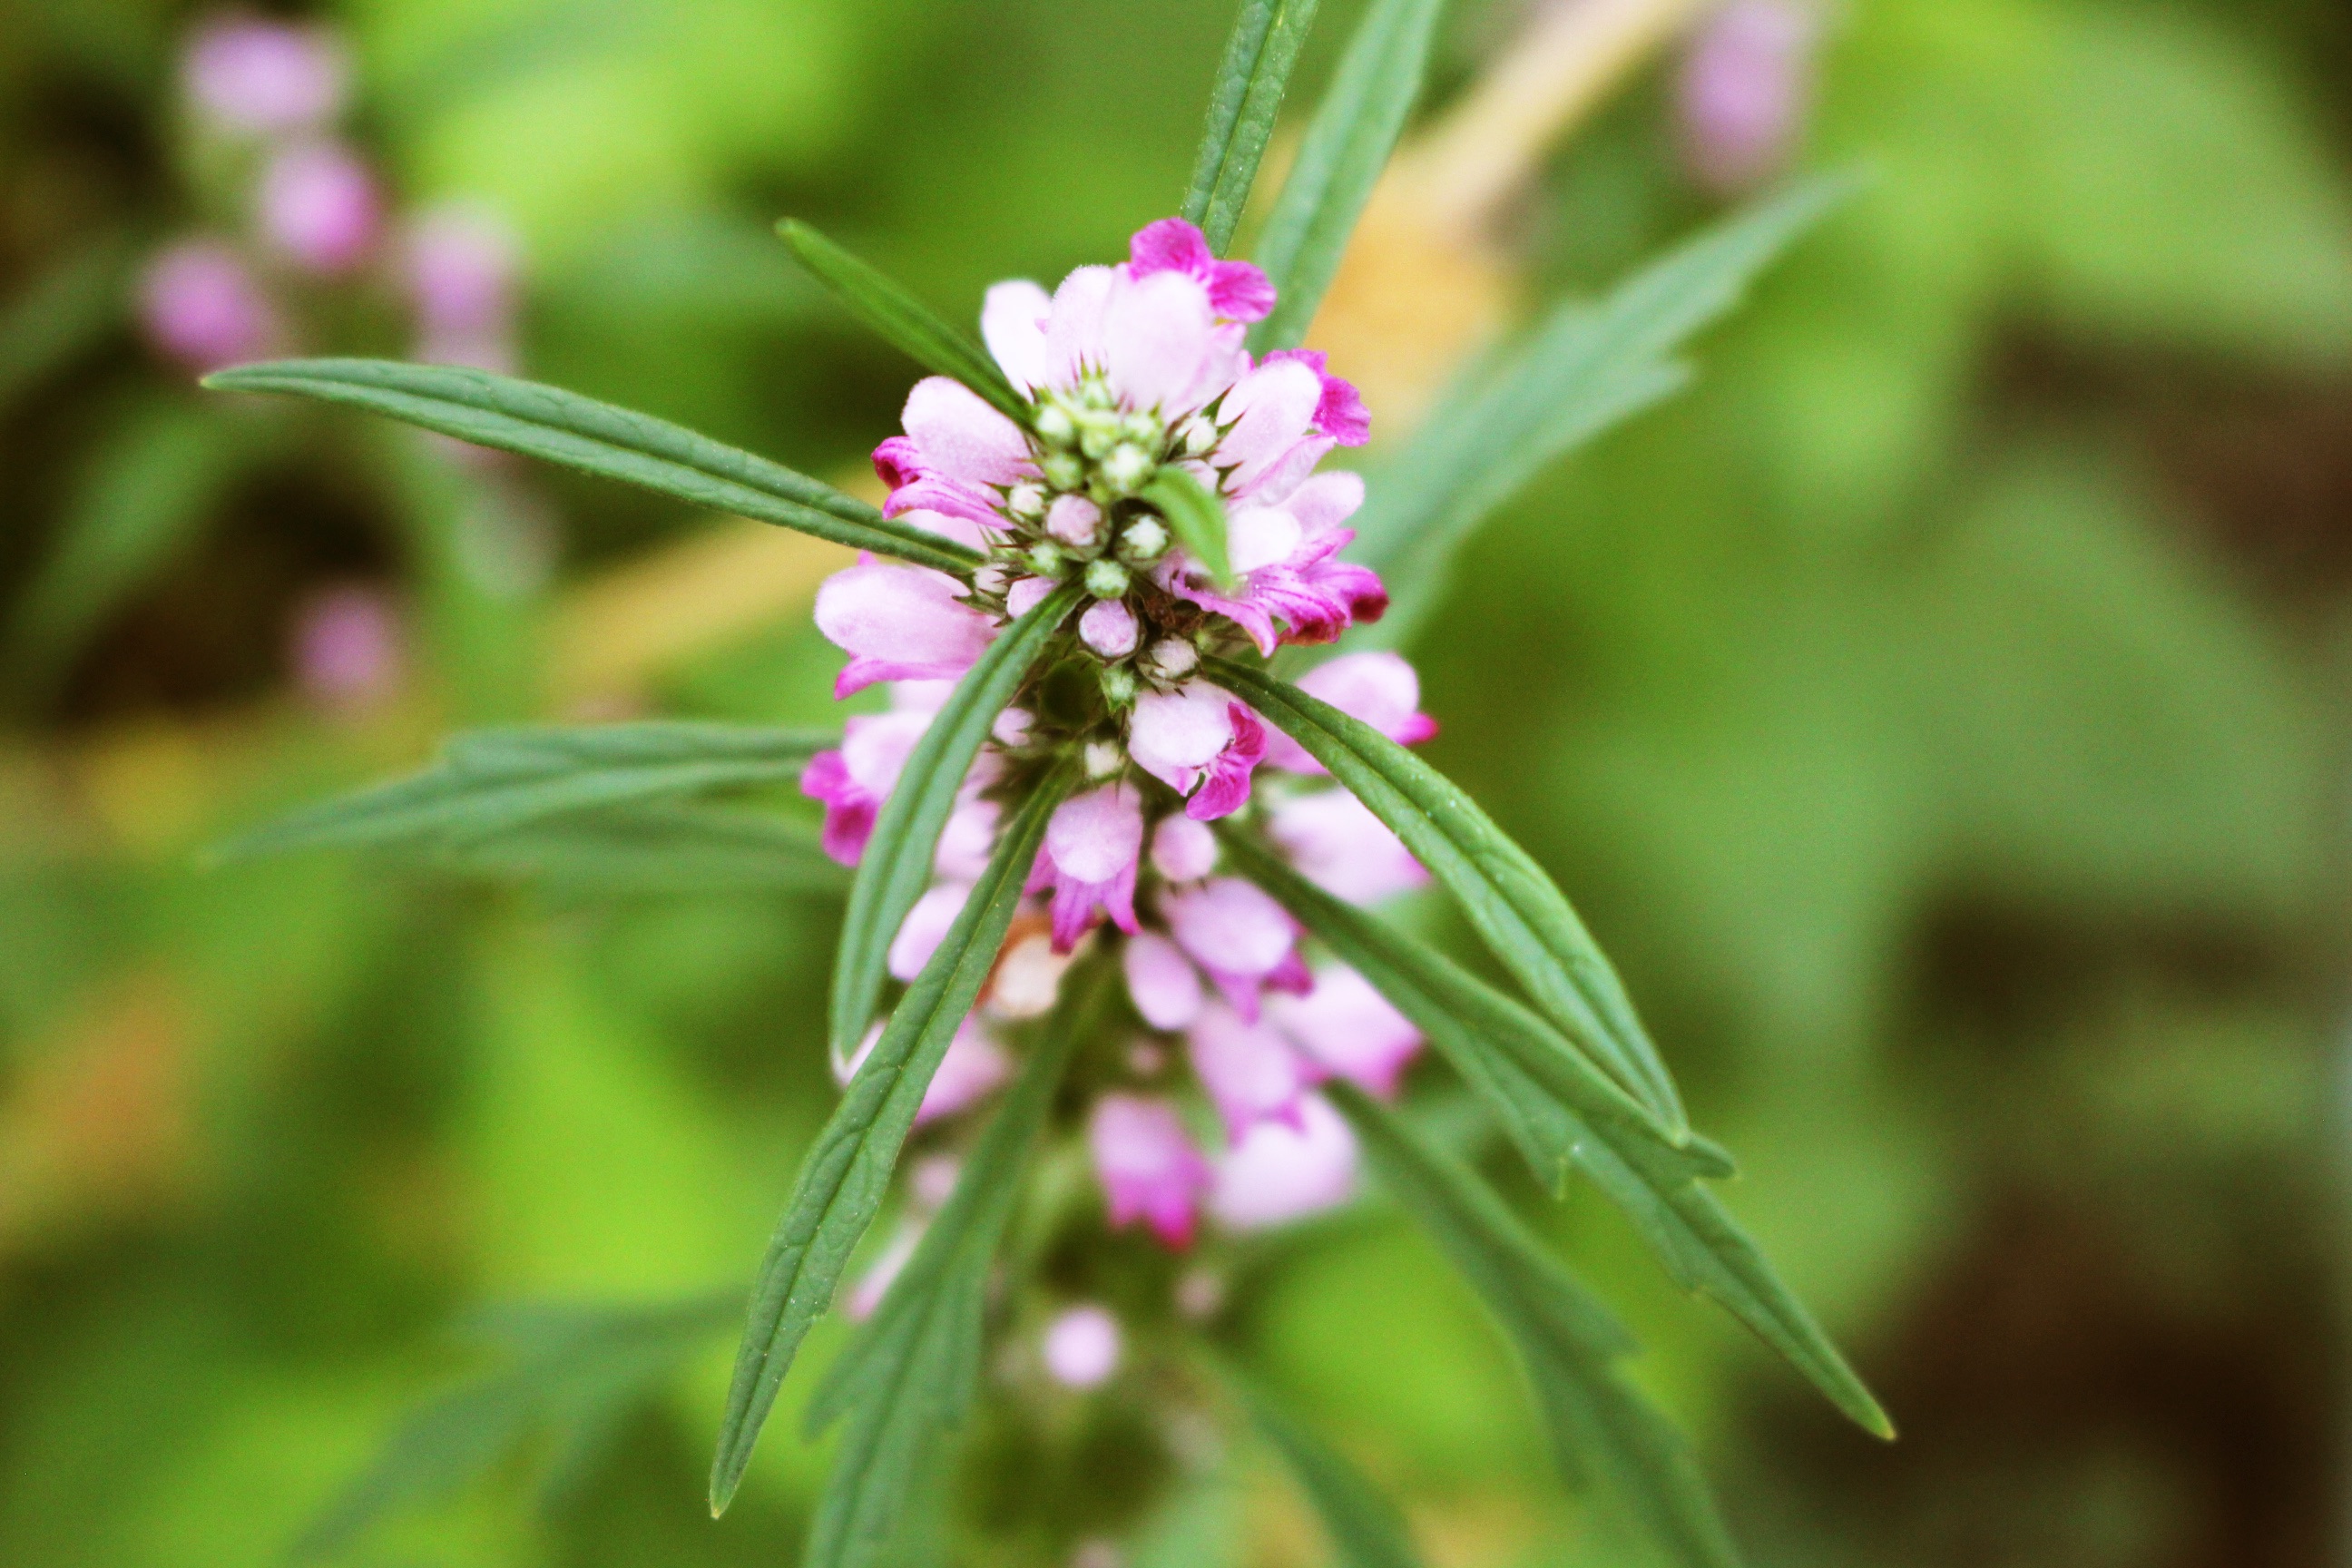
nature, blossom, plant, meadow, flower, herb, botany, flora, wildflower, close up, macro photography, flowering plant, daisy family, plant stem, land plant